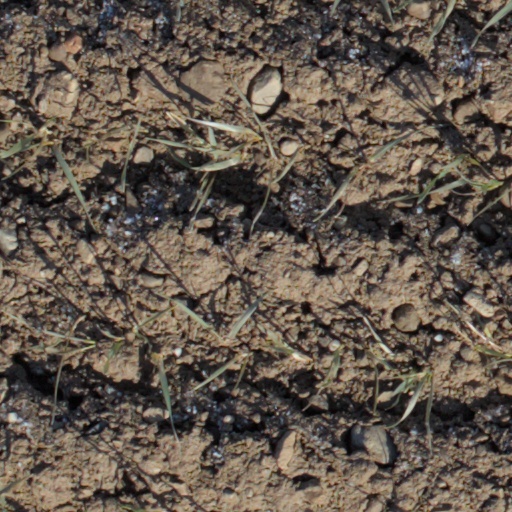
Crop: wheat